Serbia in the Middle Ages

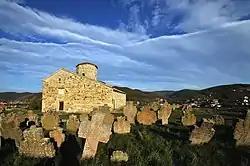
Church of the Holy Apostles Peter and Paul in Stari Ras, finished in the mid-9th century

Prior to the migration to the south, while still living in the Polabian region, Serbs may be among the first Slavic people who came in contact with Christianity. In the 7th century, they became part of the Merovingian kingdom, which not only had Christianity as an official religion but also had a concept of spreading the religion. Though records mention no Christianization attempts toward the Serbs specifically, there are writings regarding the, more or less successful missionary attempts among the Bavarians and Thuringians, the neighboring Germanic tribes which were conquered by the Franks in the 6th century.